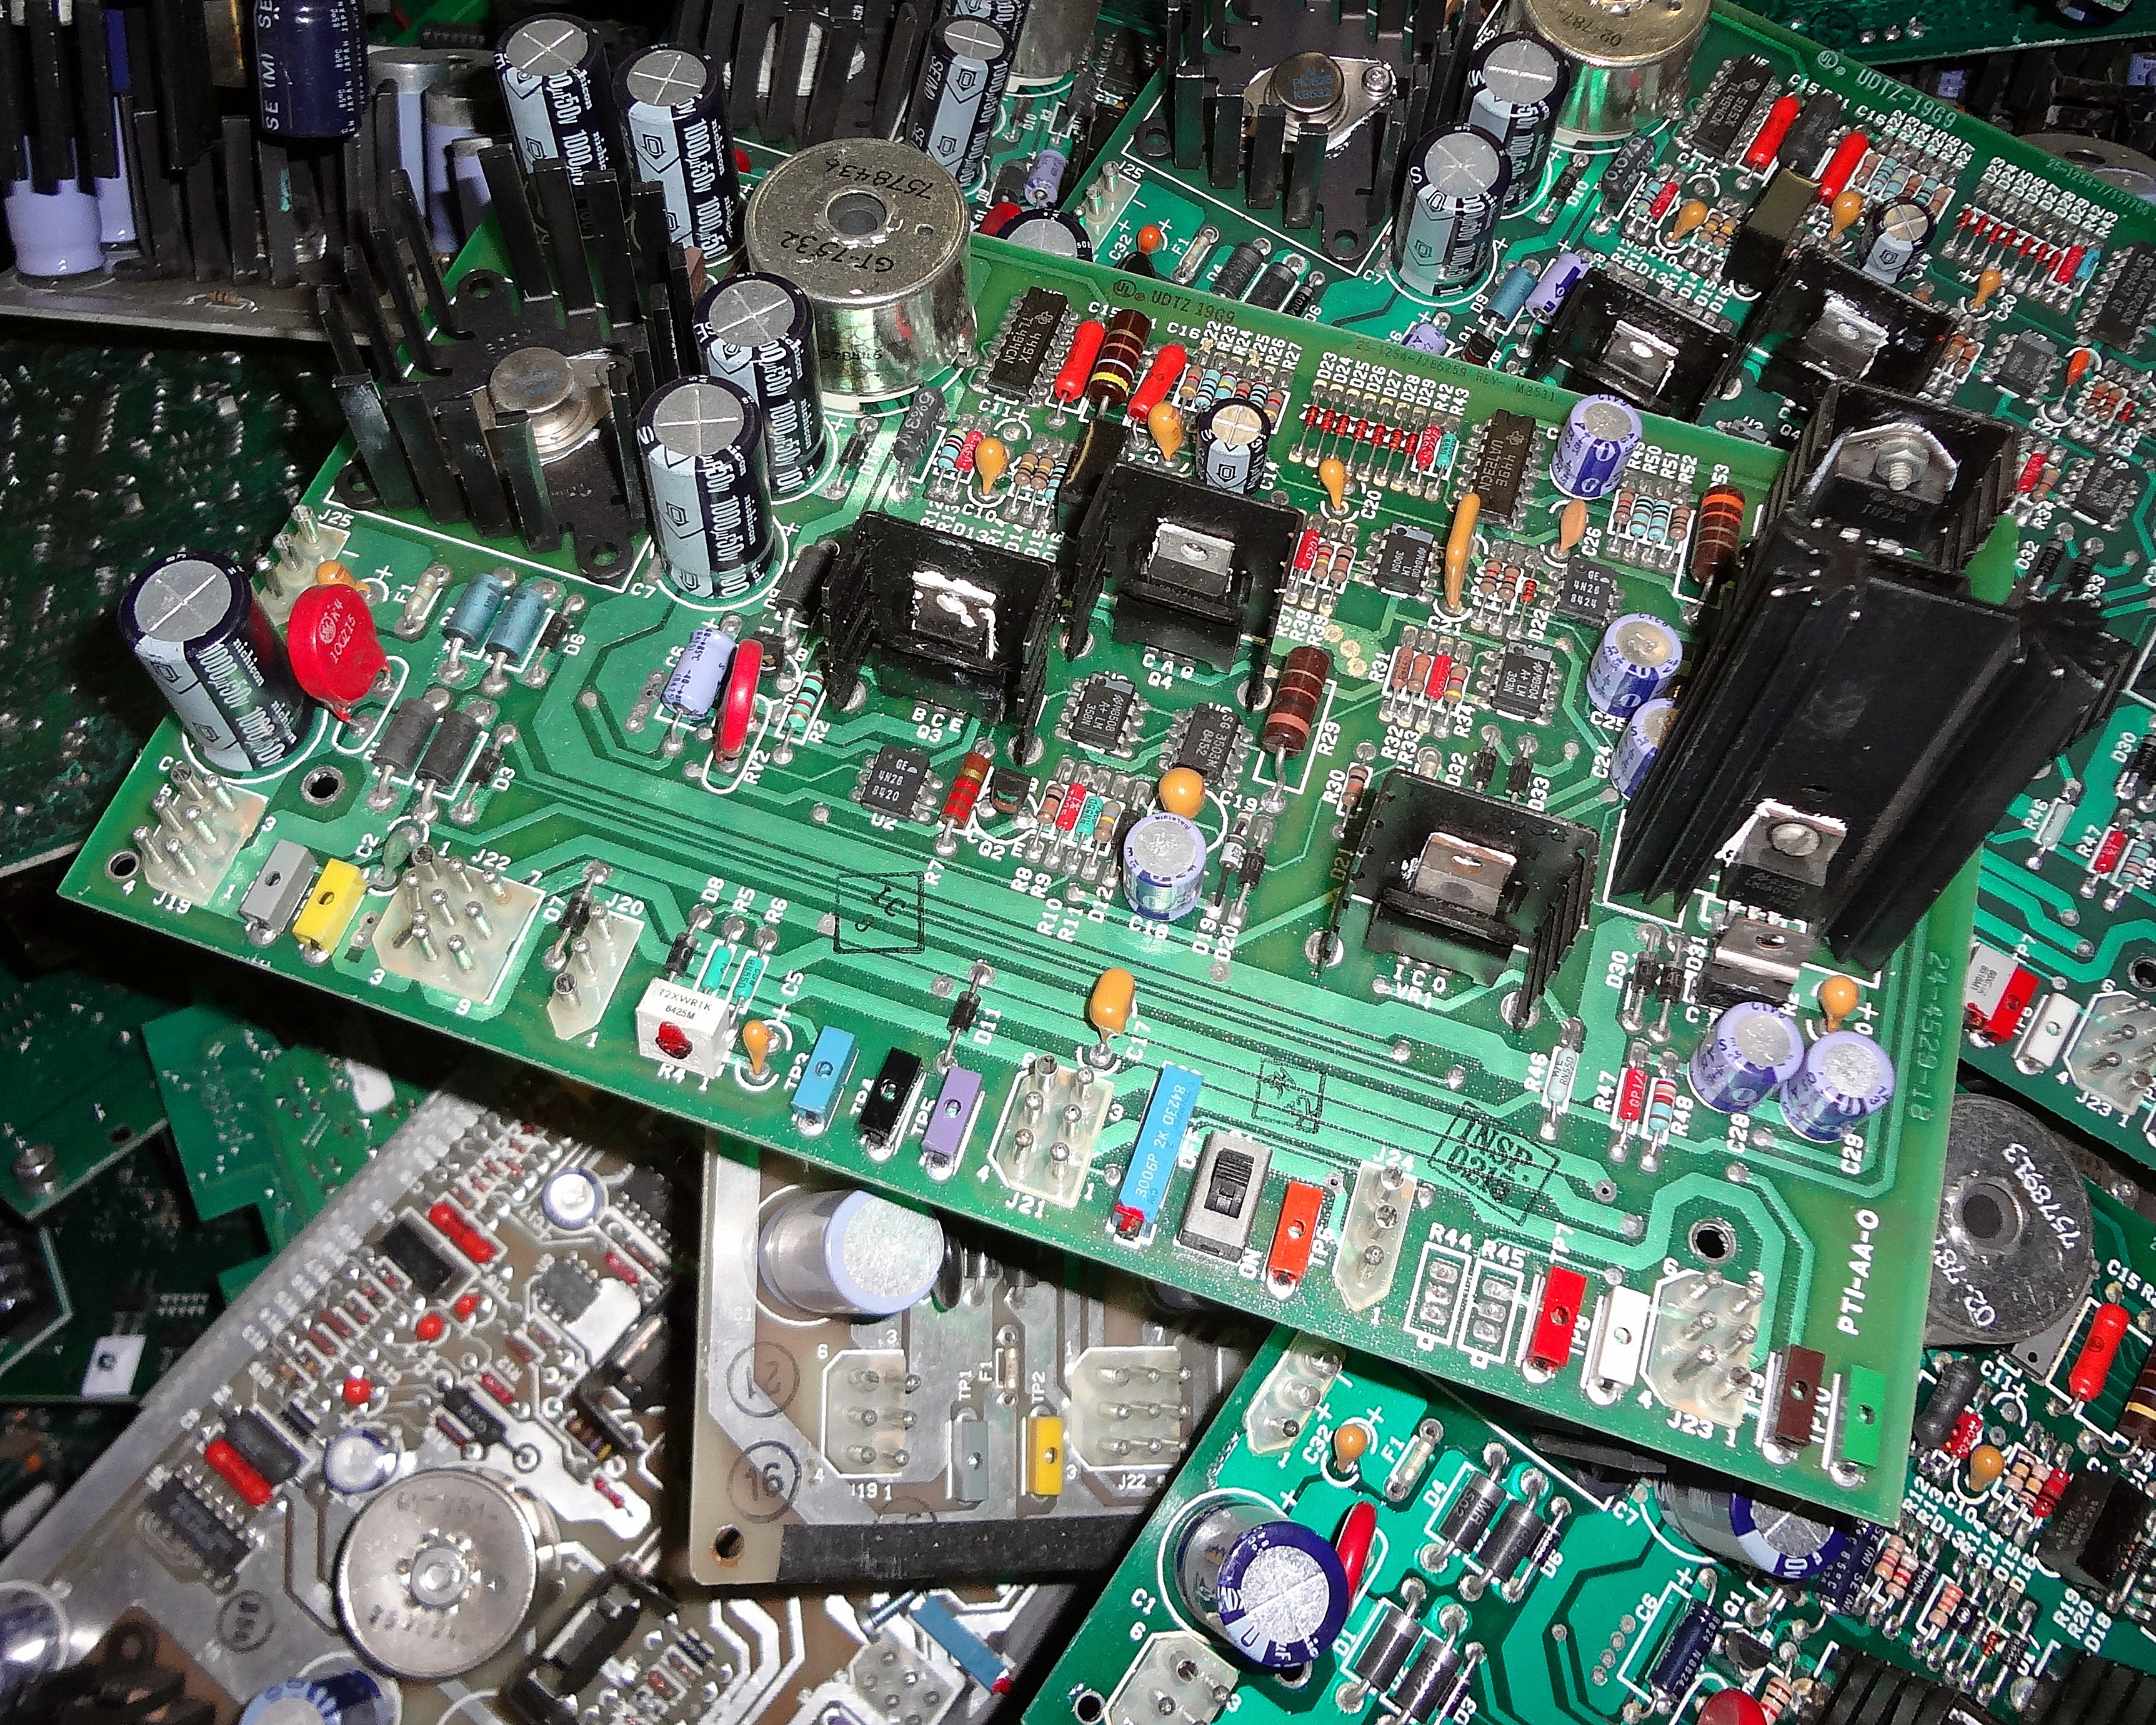
computer, board, technology, green, electrical, gadget, electricity, toy, modern, electronic, tech, engineering, electronics, digital, system, hardware, connection, circuits, screenshot, processor, chip, component, circuit board, motherboard, resistors, integrated, microcontroller, electronic engineering, green board, personal computer hardware, display device, electrical network